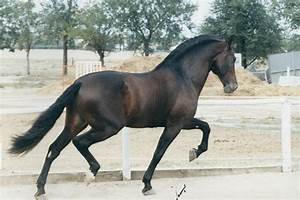
Label: horse